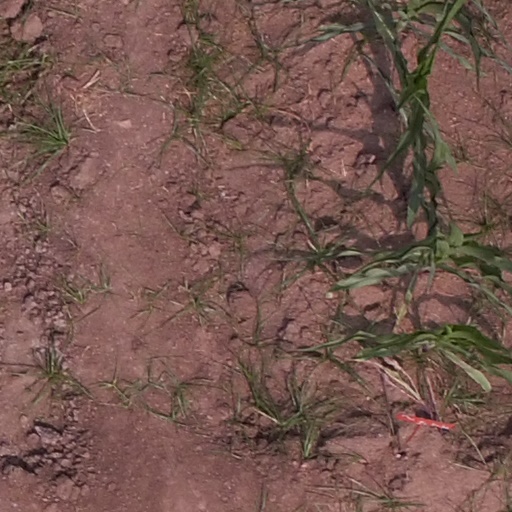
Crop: maize; corn